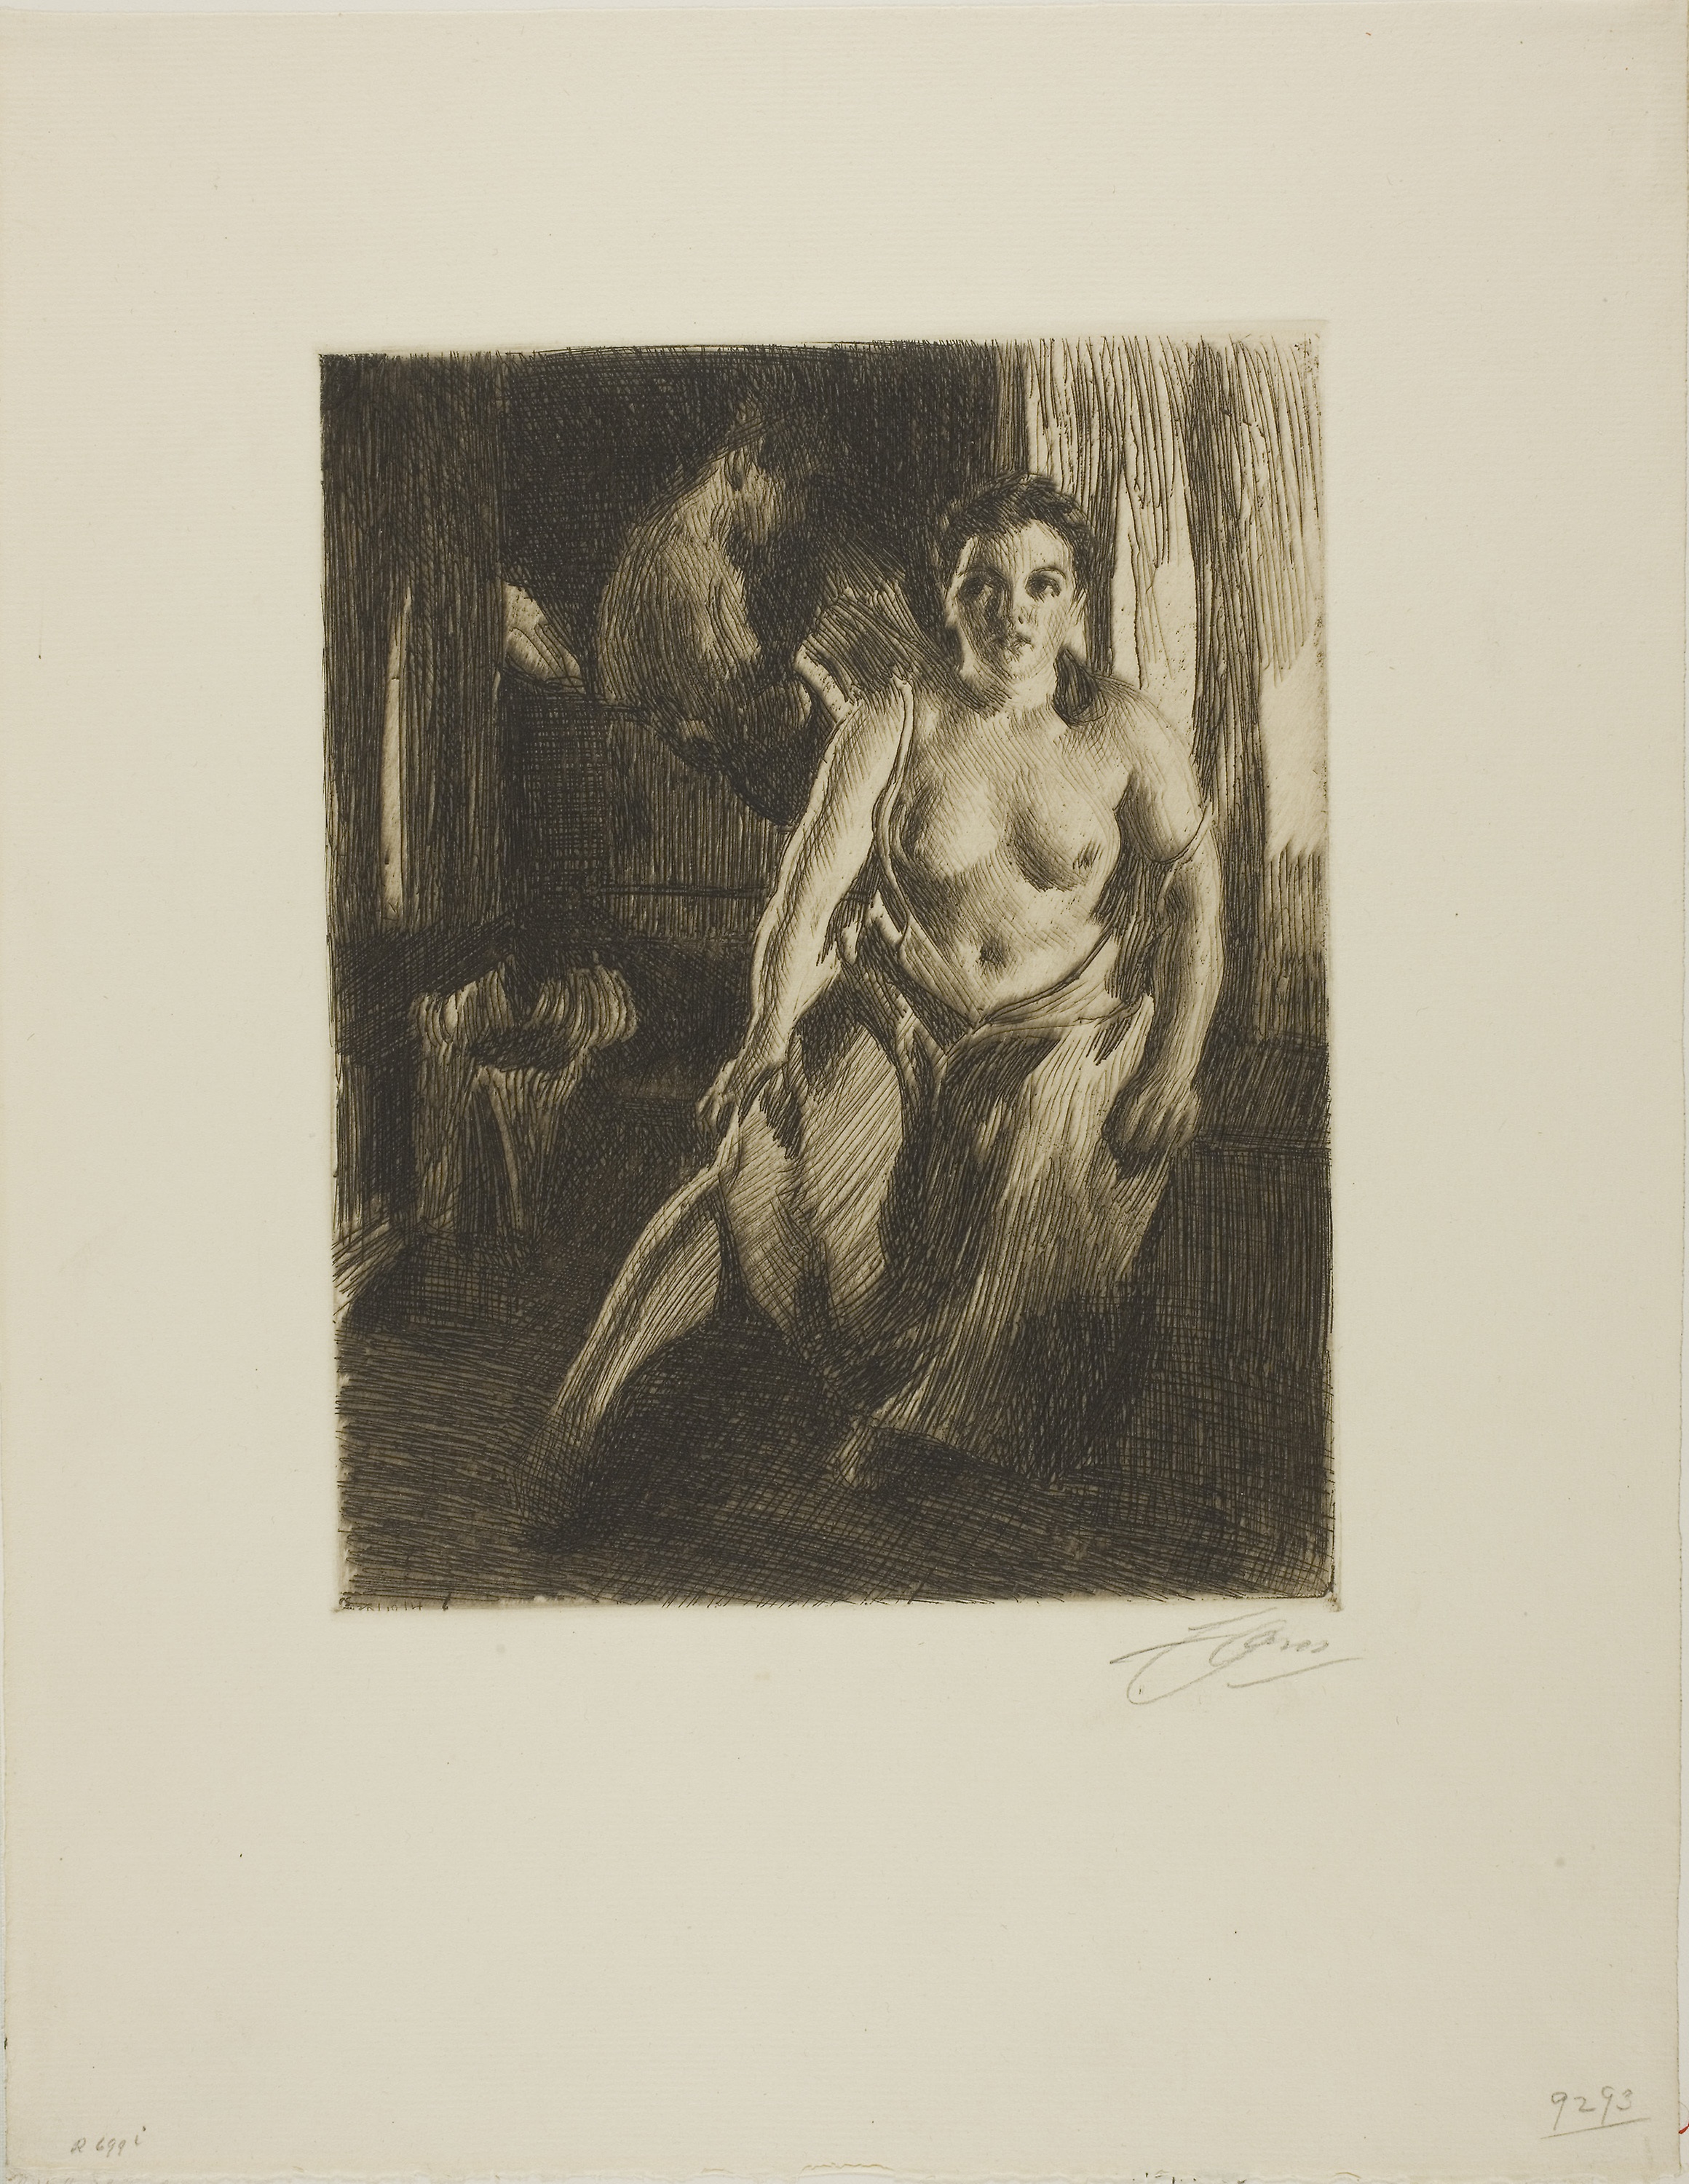
photograph, art, modern art, painting, visual arts, drawing, artwork, portrait, picture frame, figure drawing, illustration, stock photography, art gallery